Rapture-Palooza

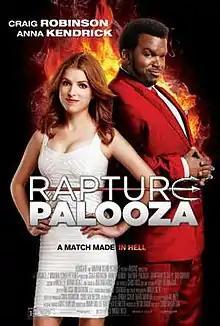
Theatrical release poster

Rapture-Palooza (also known as Ecstasy) is a 2013 American supernatural comedy film written by Chris Matheson and directed by Paul Middleditch. The film stars Anna Kendrick and John Francis Daley as a young couple who battle their way through a religious apocalypse on a mission to defeat "The Beast" (Craig Robinson). The film also stars Ken Jeong, Rob Corddry, Thomas Lennon, Tyler Labine, Paul Scheer, Calum Worthy, John Michael Higgins, and Ana Gasteyer.